Christen Niemann Rosenkilde

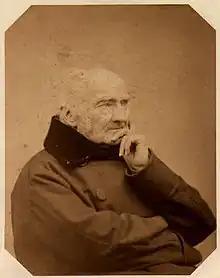
Christen Niemann Rosenkilde

Christen Niemann Rosenkilde (8January 178612November 1861) was a Danish actor and writer.